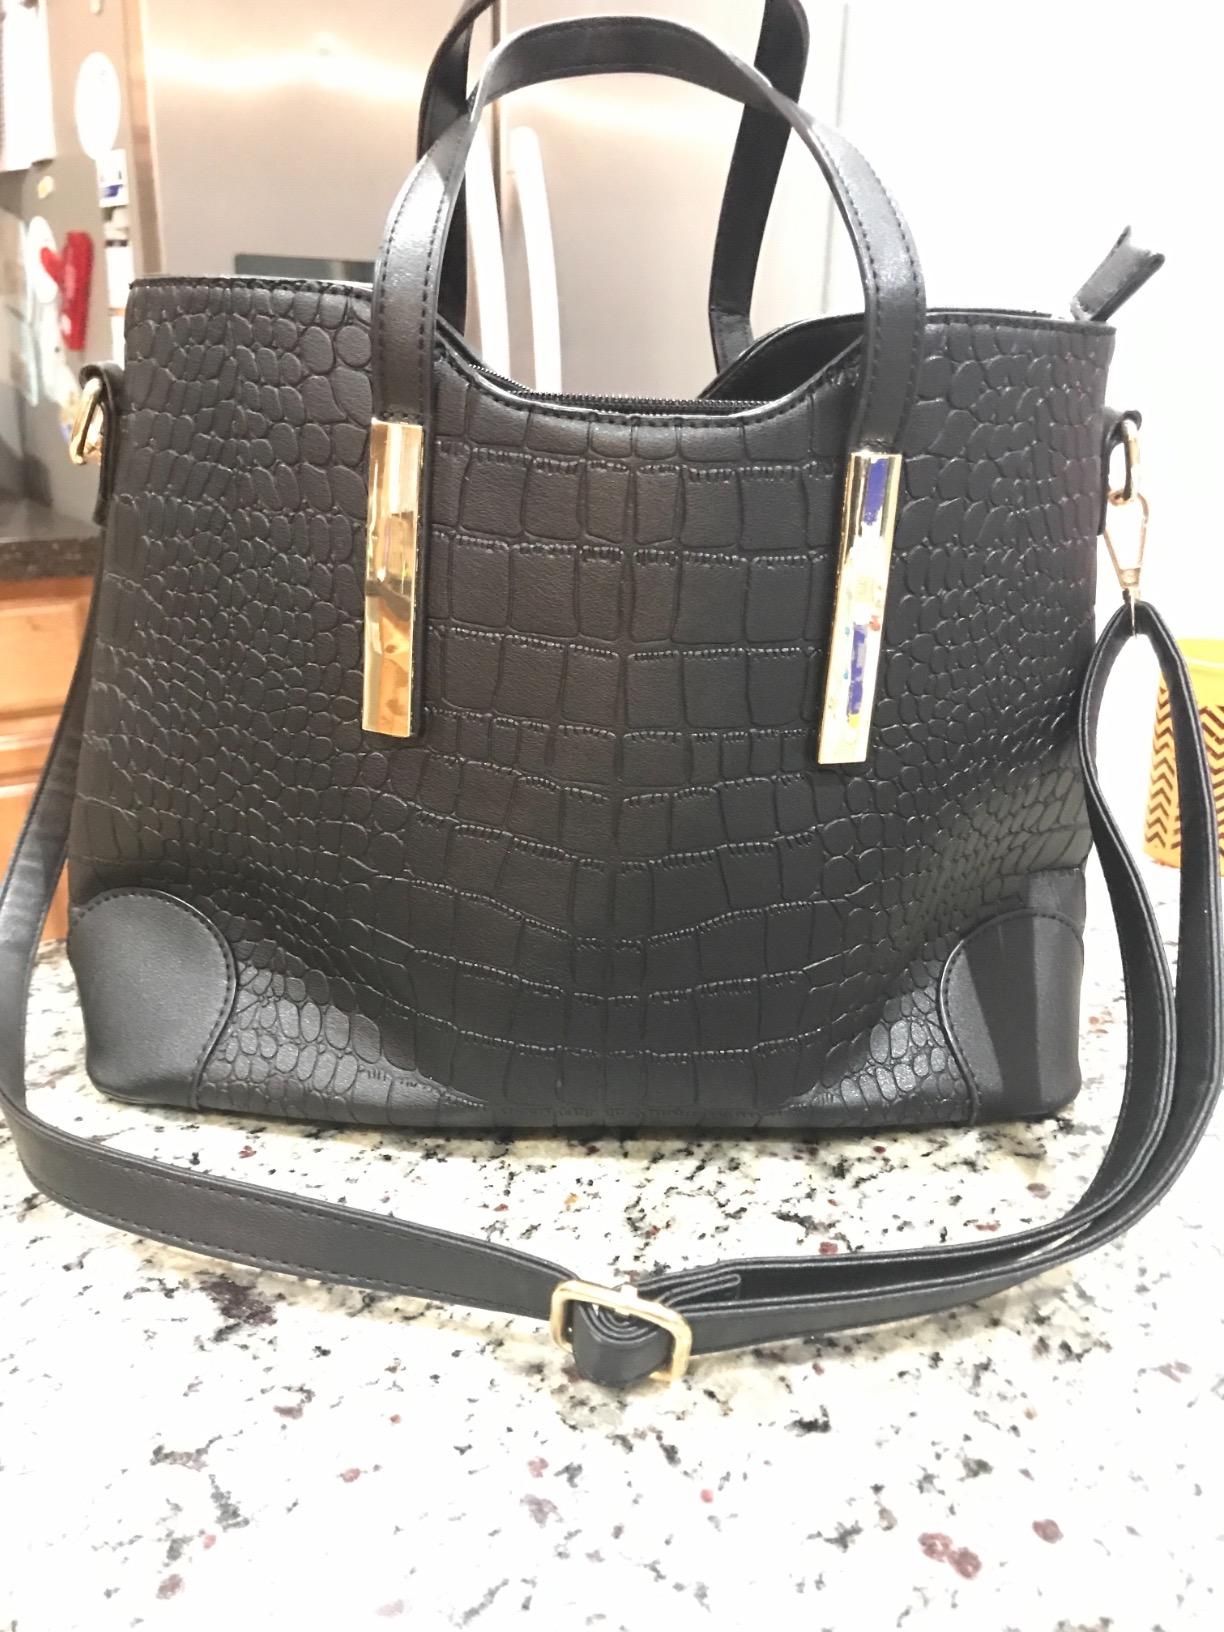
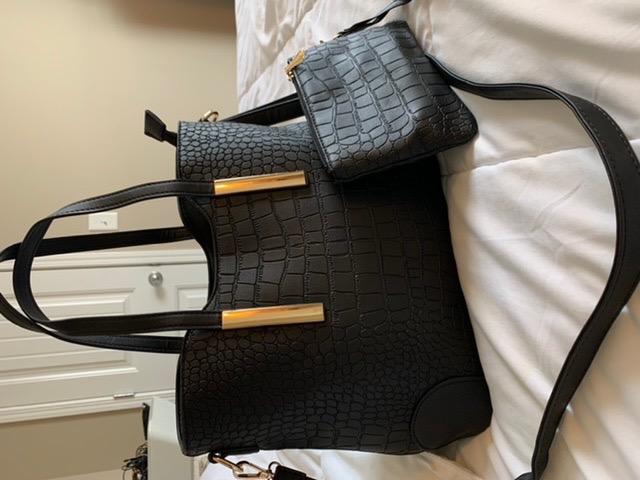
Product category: accessories_handbag
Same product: yes